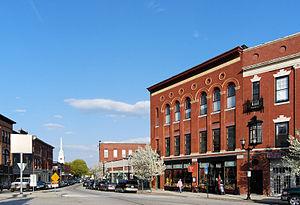
Hudson est une ville du comté de Middlesex au Massachusetts. Sa population est de 19 063 habitants en 2010.